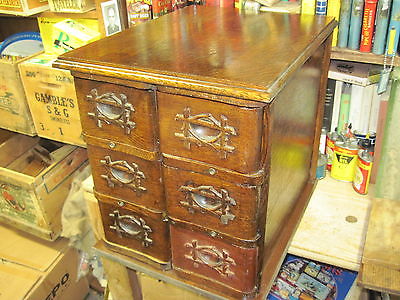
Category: cabinet